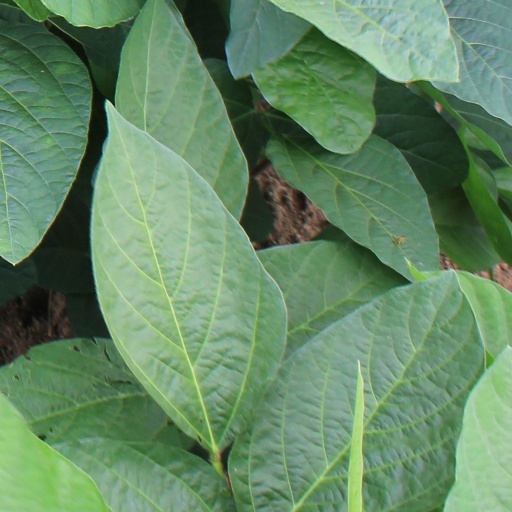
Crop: soybean